Spain in the Eurovision Song Contest 2010

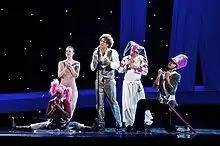
Daniel Diges during a rehearsal before the final

Daniel Diges took part in technical rehearsals on 22 and 23 May, followed by dress rehearsals on 25 and 26 May. This included the jury final on 25 May where the professional juries of each country watched and voted on the competing entries. During the running order draw for the semi-final and final on 23 March 2010, Spain was placed to perform in position 2, following the entry from and before the entry from .